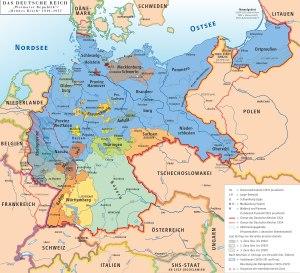
L’Empire allemand était le premier État-nation de l’histoire de l’Allemagne. Deutsches Reich a été le nom légal de cet État de janvier 1871 à juin 1945. Juridiquement issu de la confédération de l'Allemagne du Nord créée en 1867, il rassemblait la plupart des États précédemment membres de la Confédération germanique à l’exclusion de l’Autriche, dans le cadre de la configuration dite « petite-allemande ». Son territoire a subi d’importantes pertes après la Première Guerre mondiale ; il a ensuite été étendu à l’Autriche et à d’autres régions frontalières à la suite des annexions et conquêtes du régime nazi, et la désignation officielle de l’État a été changée en Reich grand-allemand en 1943. Il s’est effondré de facto, sinon de jure, avec la défaite de 1945 face aux Alliés.
La république de Weimar est le nom donné par les historiens au régime politique en place en Allemagne de 1918 à 1933.
L'Allemagne, en forme longue la République fédérale d'Allemagne abrégée en RFA, est un État d'Europe centrale, entouré par la mer du Nord, le Danemark et la mer Baltique au nord, par la Pologne à l'est-nord-est, par la Tchéquie à l'est-sud-est, par l'Autriche au sud-sud-est, par la Suisse au sud-sud-ouest, par la France au sud-ouest, par la Belgique et le Luxembourg à l'ouest, enfin par les Pays-Bas à l'ouest-nord-ouest. Décentralisée et fédérale, l'Allemagne compte quatre métropoles de plus d'un million d'habitants : la capitale Berlin, ainsi que Hambourg, Munich et Cologne. Le siège du gouvernement est situé dans la ville de Berlin et dans la ville fédérale de Bonn. Francfort-sur-le-Main est considérée comme la capitale financière de l'Allemagne : dans cette ville se trouve le siège de la BCE.
L'Allemagne est traditionnellement un pays organisé en État fédéral. Après la dissolution du Saint Empire Romain germanique en 1806, les territoires germanophones de l'empire se sont alliés dans la Confédération germanique, une ligue d'États avec certains traits fédératifs. Après la guerre entre l'Autriche et la Prusse en 1866, la Prusse a mené les États du Nord vers État fédéral appelé la Confédération de l'Allemagne du Nord de 1867-1870. Les États du Sud ont rejoint cet État fédéral en 1870-1871, qui a conséquemment été renommé Empire allemand. La République de Weimar a pris sa suite de 1919 à 1933.
Dès leur arrivée au pouvoir en mars 1933, Adolf Hitler et le NSDAP firent la promulgation de la Loi des pleins pouvoirs. Avec le prétexte de résoudre la misère et la détresse du peuple allemand, Hitler et ses comparses modifièrent la constitution, cadenassèrent les libertés individuelles et accentuèrent le processus dit de la Gleichschaltung et firent de l’Allemagne un État totalitaire.